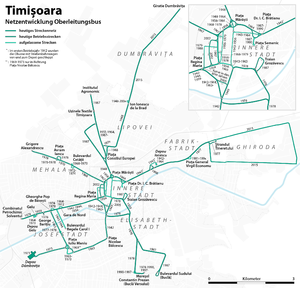
Plan du développement du réseau des trolleybus de Timișoara